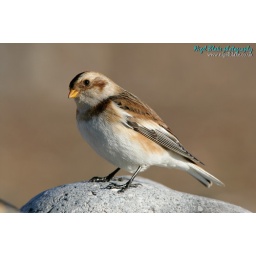
Snow Bunting, plectrophenax nivalis, winter plumage bird feeding on Salthouse beach in Norfolk _E2D6942